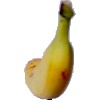
Label: Banana Lady Finger 1